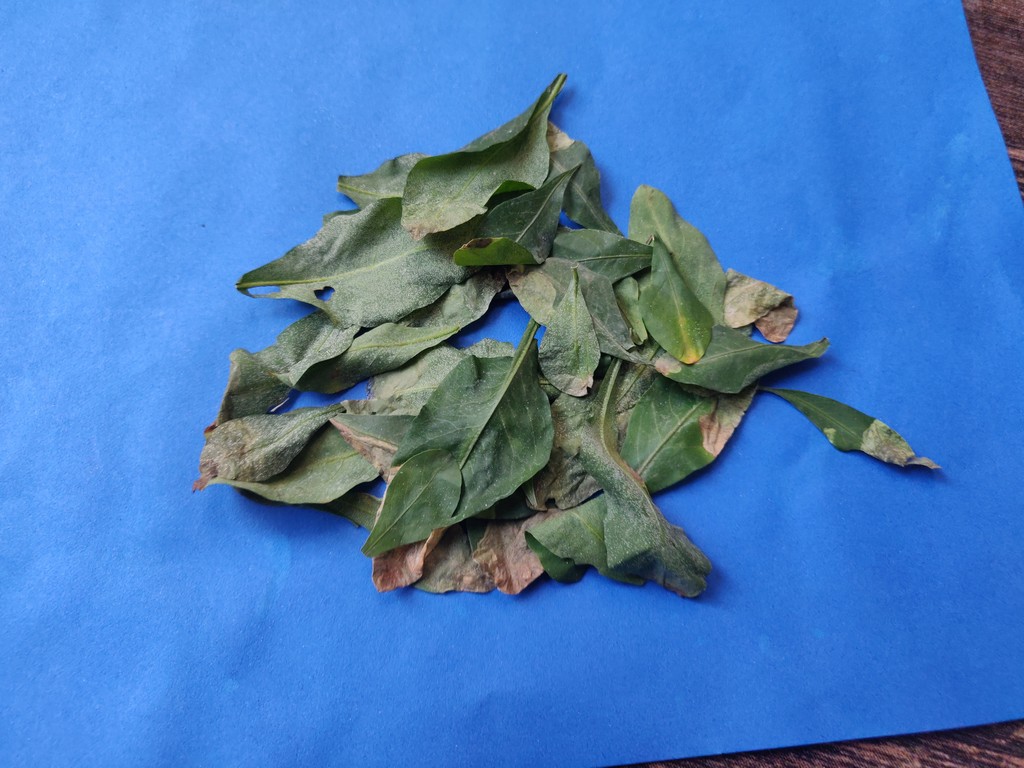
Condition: Unhealthy
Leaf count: multiple
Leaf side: unknown